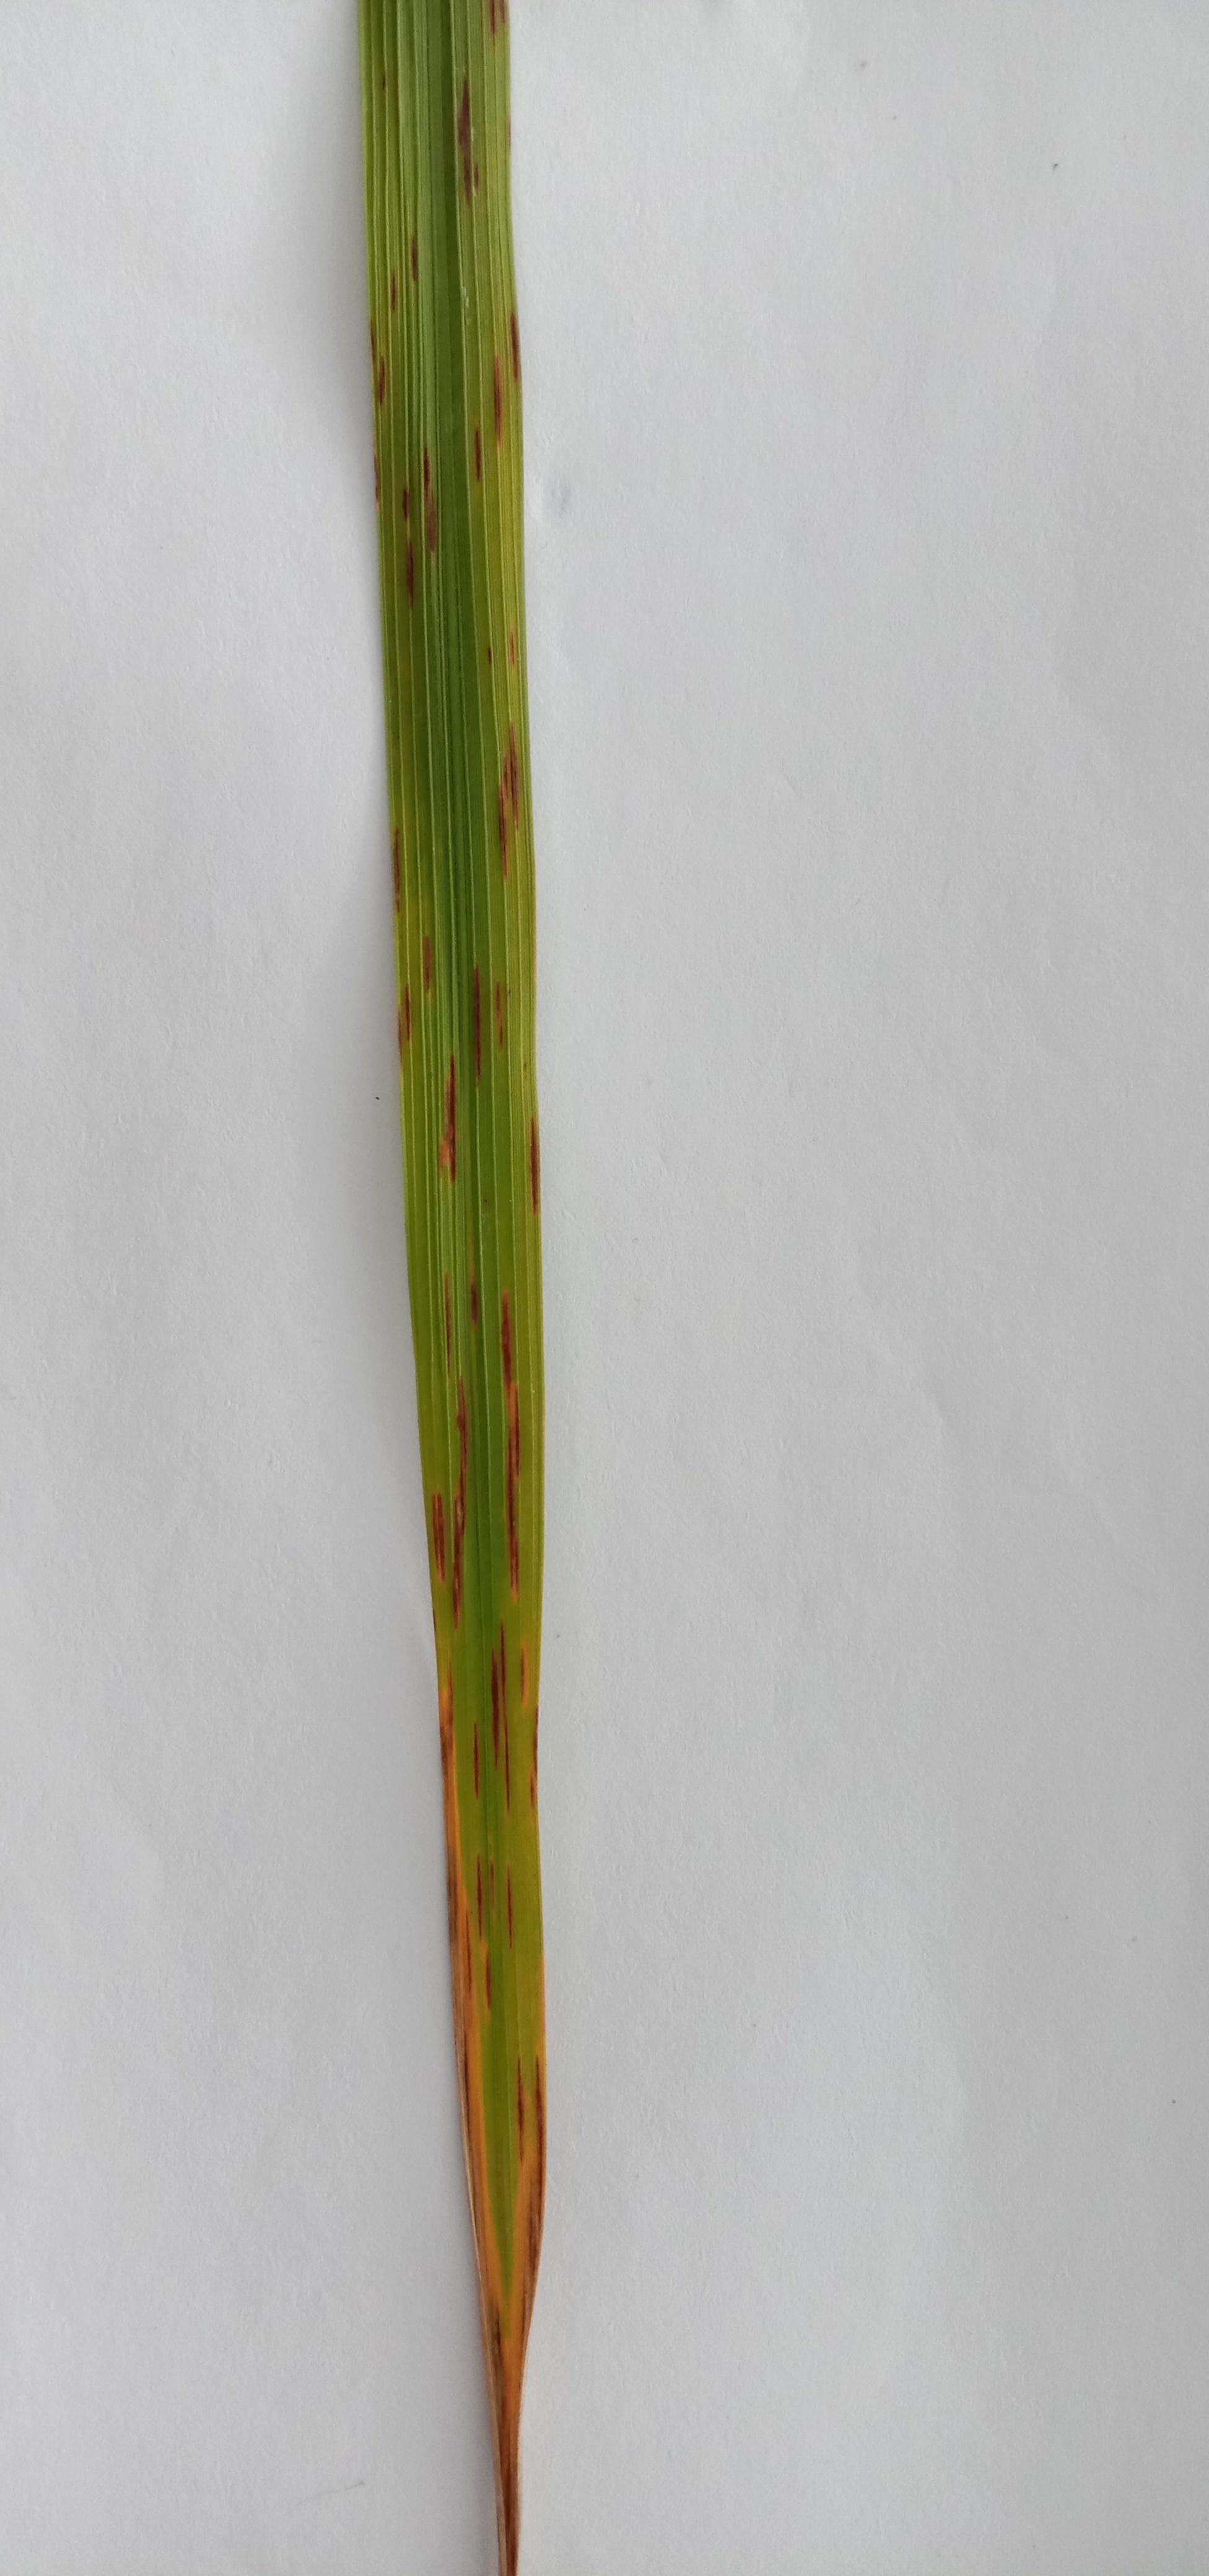
Label: Rice___Leaf_Blast